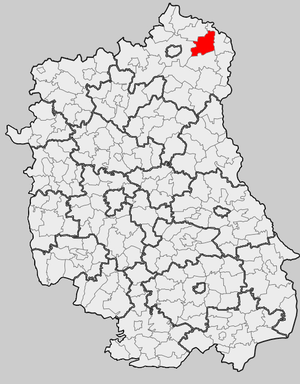
Zalesie est une gmina rurale de la powiat de Biała Podlaska, dans la Voïvodie de Lublin, dans l'est de la Pologne.